Ranjha Ranjha Kardi

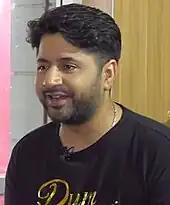
Imran Ashraf's performance received critical acclaim, and he was awarded the Lux Style Award for Best TV Actor (Viewer's choice)

The show's first episode has over 10 million views on YouTube and the TRPs of the show several times were the highest for the timeslot. The drama and its story has gained critical acclaim for various things; Imran Ashraf's performance as Bhola, Iqra Aziz's performance as Noori, Asma Abbas's performance as Amma Jee, dealing with hidden social issues, such as awareness about mentally challenged people, wrong perceptions of society on castes and social status, misinterpretation of Islam and made up religious practices, and messages on sensitive issues.